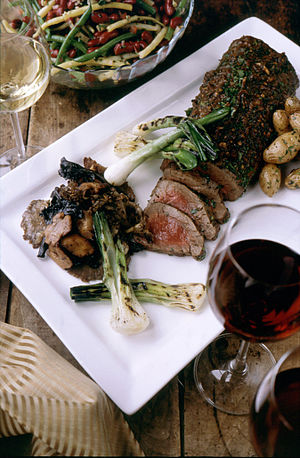
Mørbrad
Helstegt oksemørbrad
En mørbrad er en kødudskæring fra en muskel på indersiden af rygsøjlen.